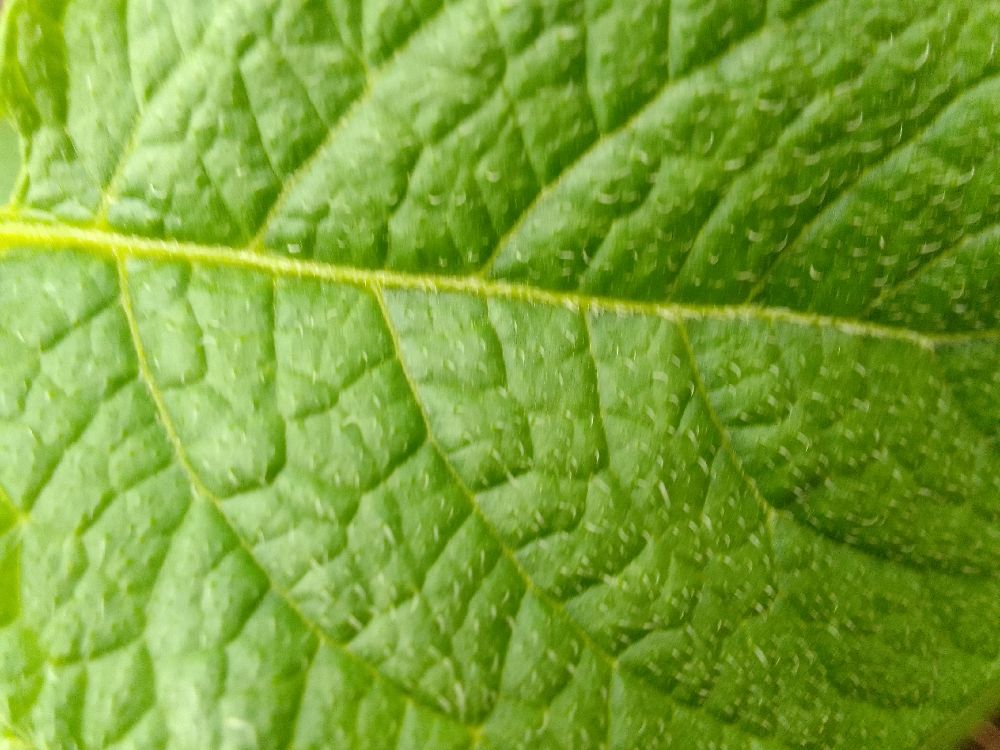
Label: Healthy